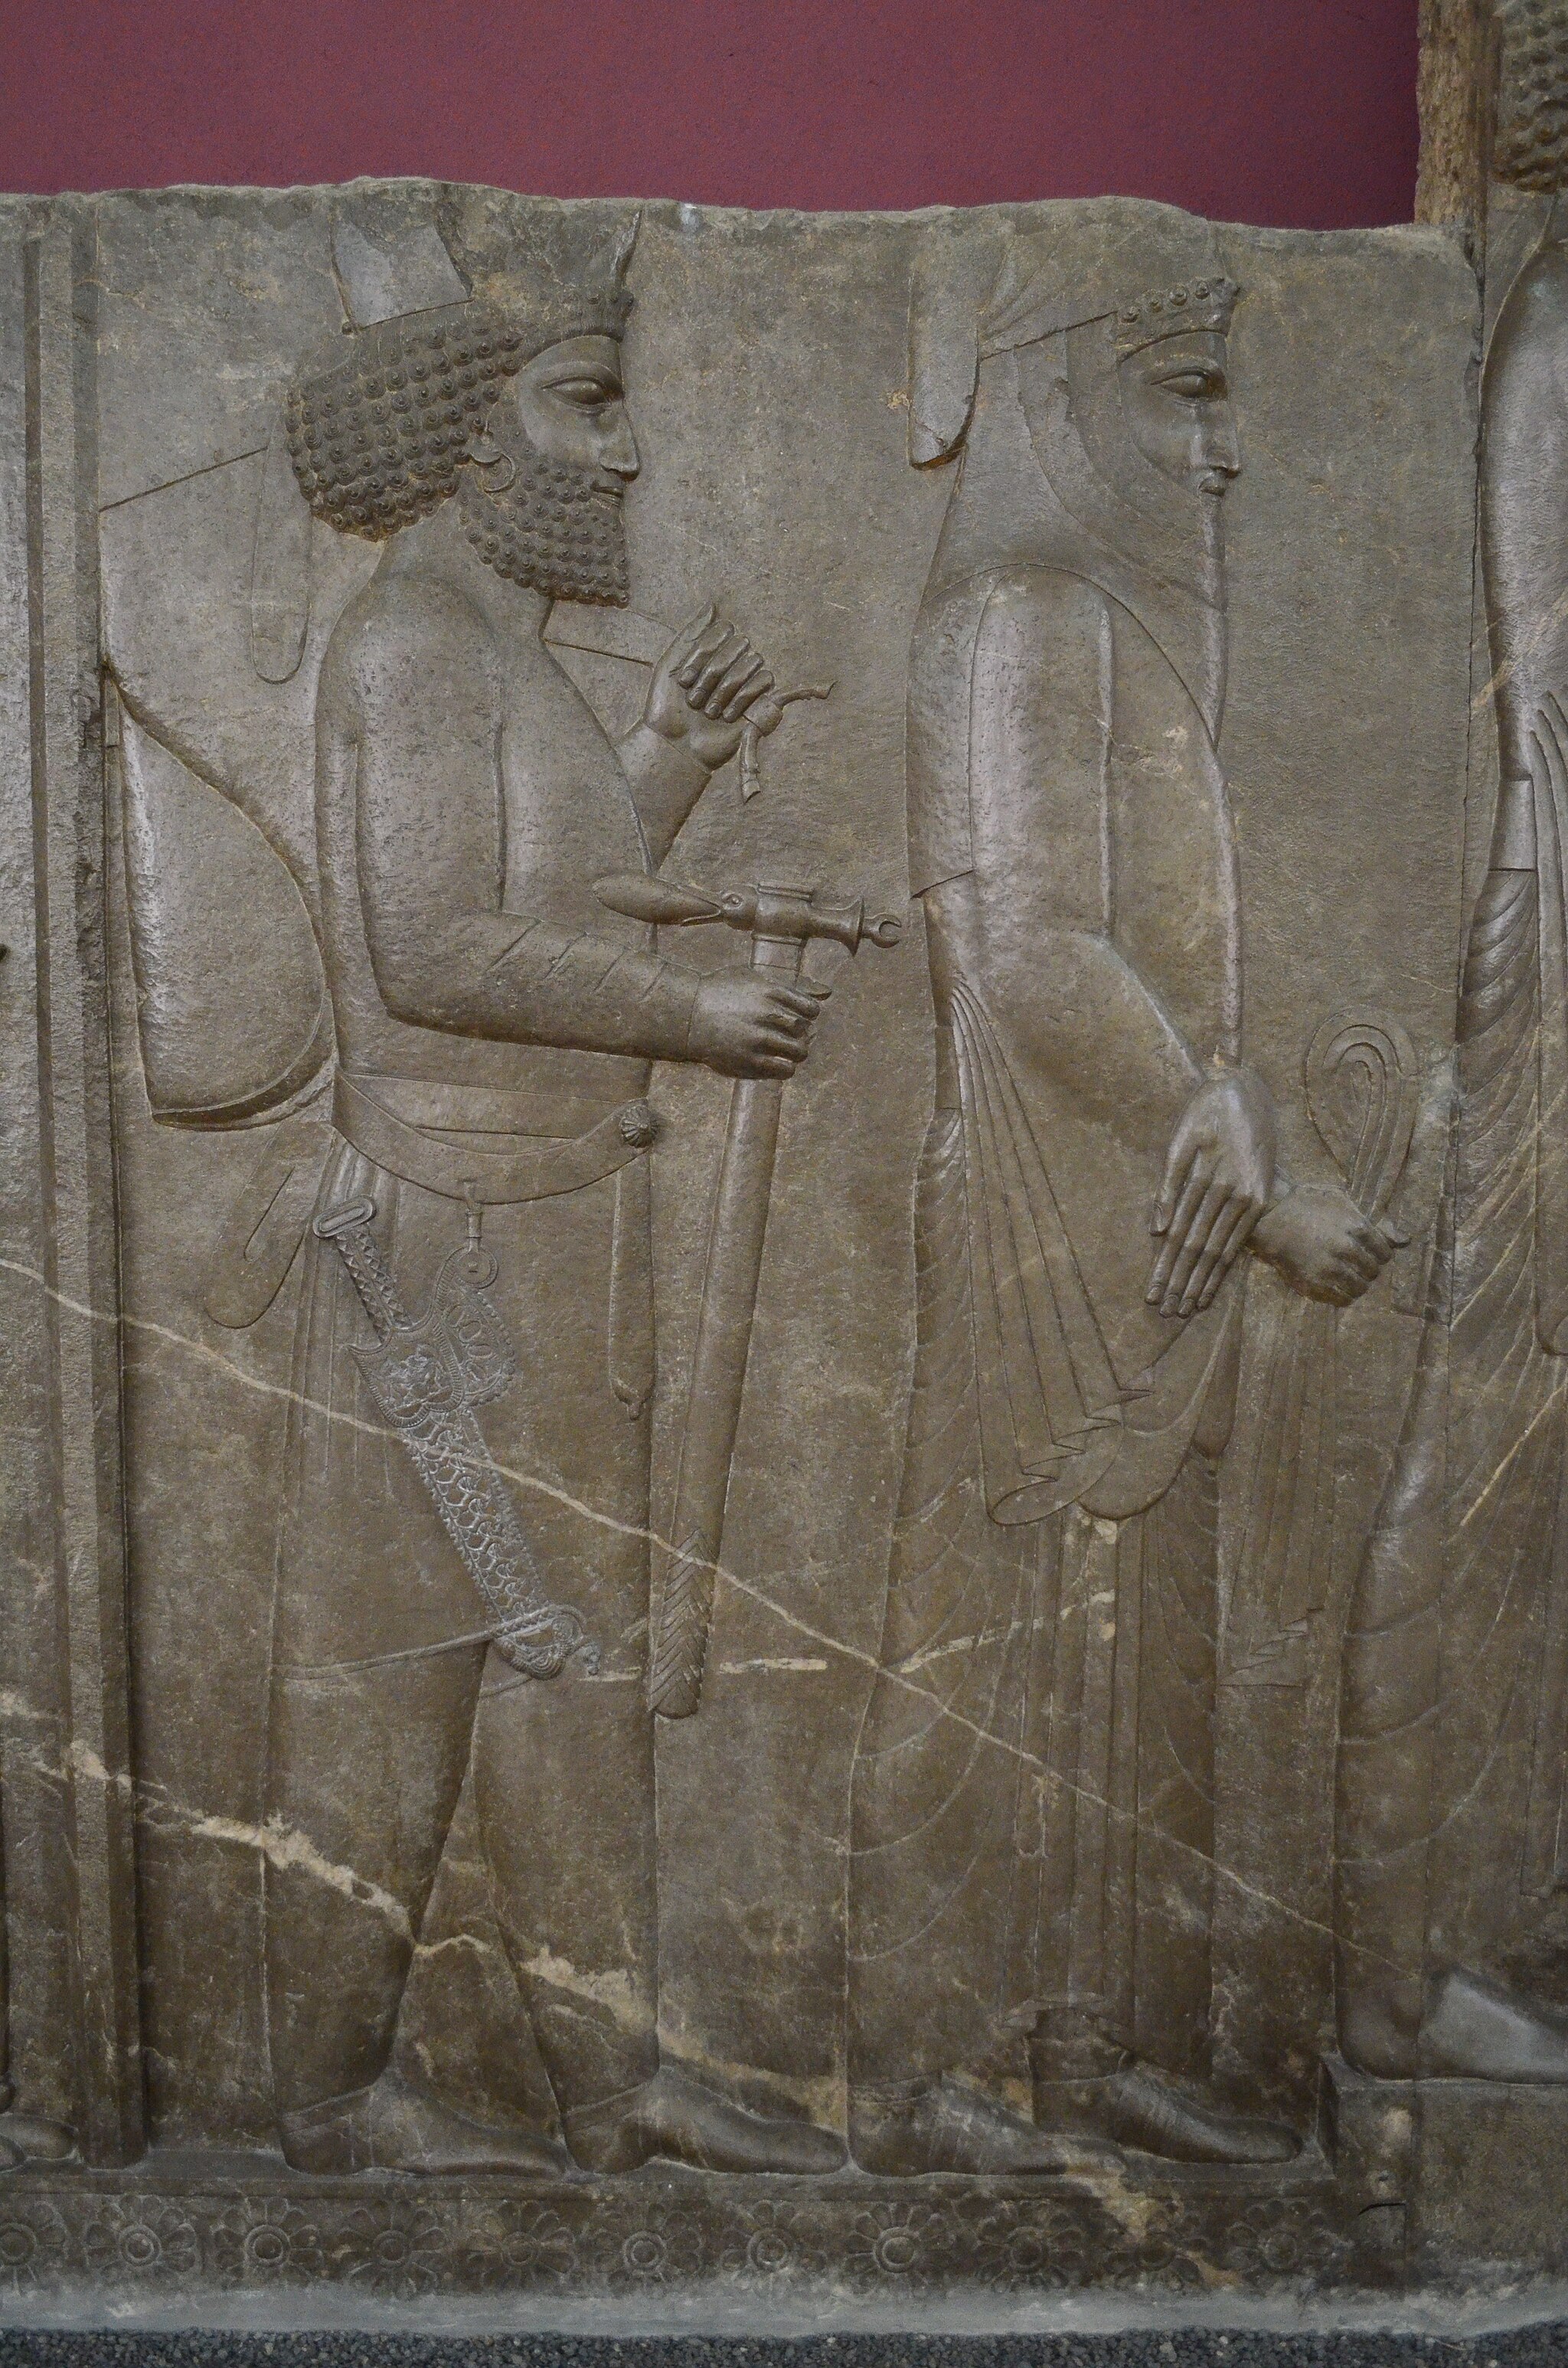
Title: National Museum of Iran Darafsh (821)
Description: National Museum of Iran
Date: 2015-06-17 14:25:01
Categories: GFDL, Acinaces, License migration redundant, Self-published work, Photos by Darafsh Kaviyani, Audience scene of Darius (or Xerxes I)